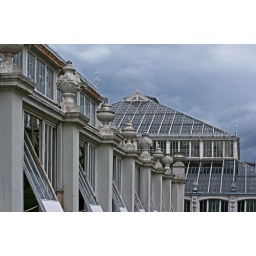
The temperate house. Bit more life in the sky but mostly building up a few rainclouds